Cooling tower

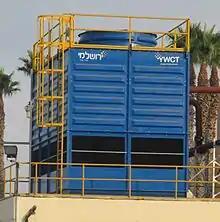
Forced-draft counter-flow package-type cooling tower

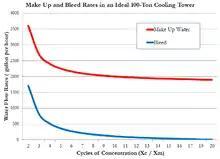
Relationship between cycles of concentration and flow rates in a cooling tower

In a counterflow design, the air flow is directly opposite to the water flow (see diagram at left). Air flow first enters an open area beneath the fill media, and is then drawn up vertically. The water is sprayed through pressurized nozzles near the top of the tower, and then flows downward through the fill, opposite to the air flow.